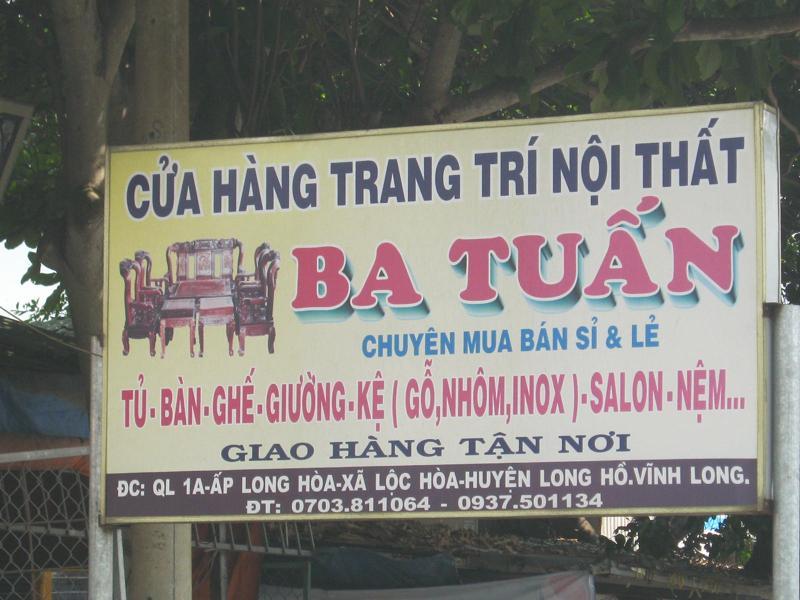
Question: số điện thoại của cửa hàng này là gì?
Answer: số điện thoại của cửa hàng này là 0703 811 064 hoặc 0937 501 134